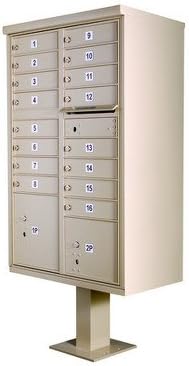
Vital CBU, 16 Mailboxes, 2 Parcel Lockers, Dark Bronze
Category: Amazon Home
Vital Cluster Box Unit, 16 Mailboxes, 2 Parcel Lockers, Dark Bronze, Lot of 1
Features: Image May Vary From Actual Color | Color Finish: Dark Bronze | Construction: Aluminum | Mount Type: Pedestal (Included) | Mailbox Dimensions: 12" x 15" x 3-1/4"